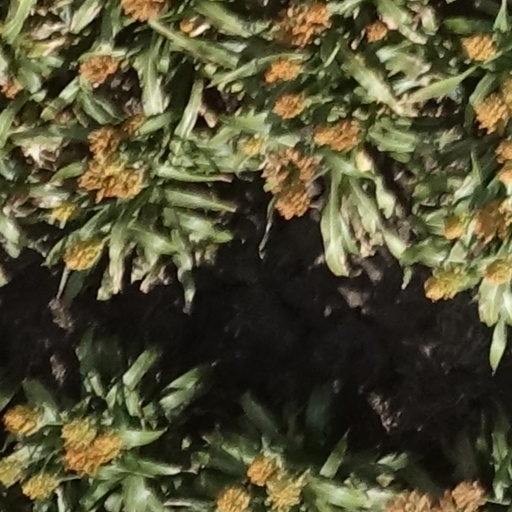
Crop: sorghum